Basilica of the National Shrine of the Immaculate Conception

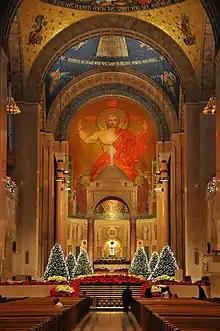
Interior view of the basilica's choir and sanctuary

In August 2006, work was completed on a mosaic covering the Redemption Dome in the Great Upper Church. Following its completion in the summer of 2007, the Incarnation Dome was blessed on November 17, 2007. A small chapel on the Crypt Church level honoring Our Lady of La Vang (Vietnam) was completed in 2006.